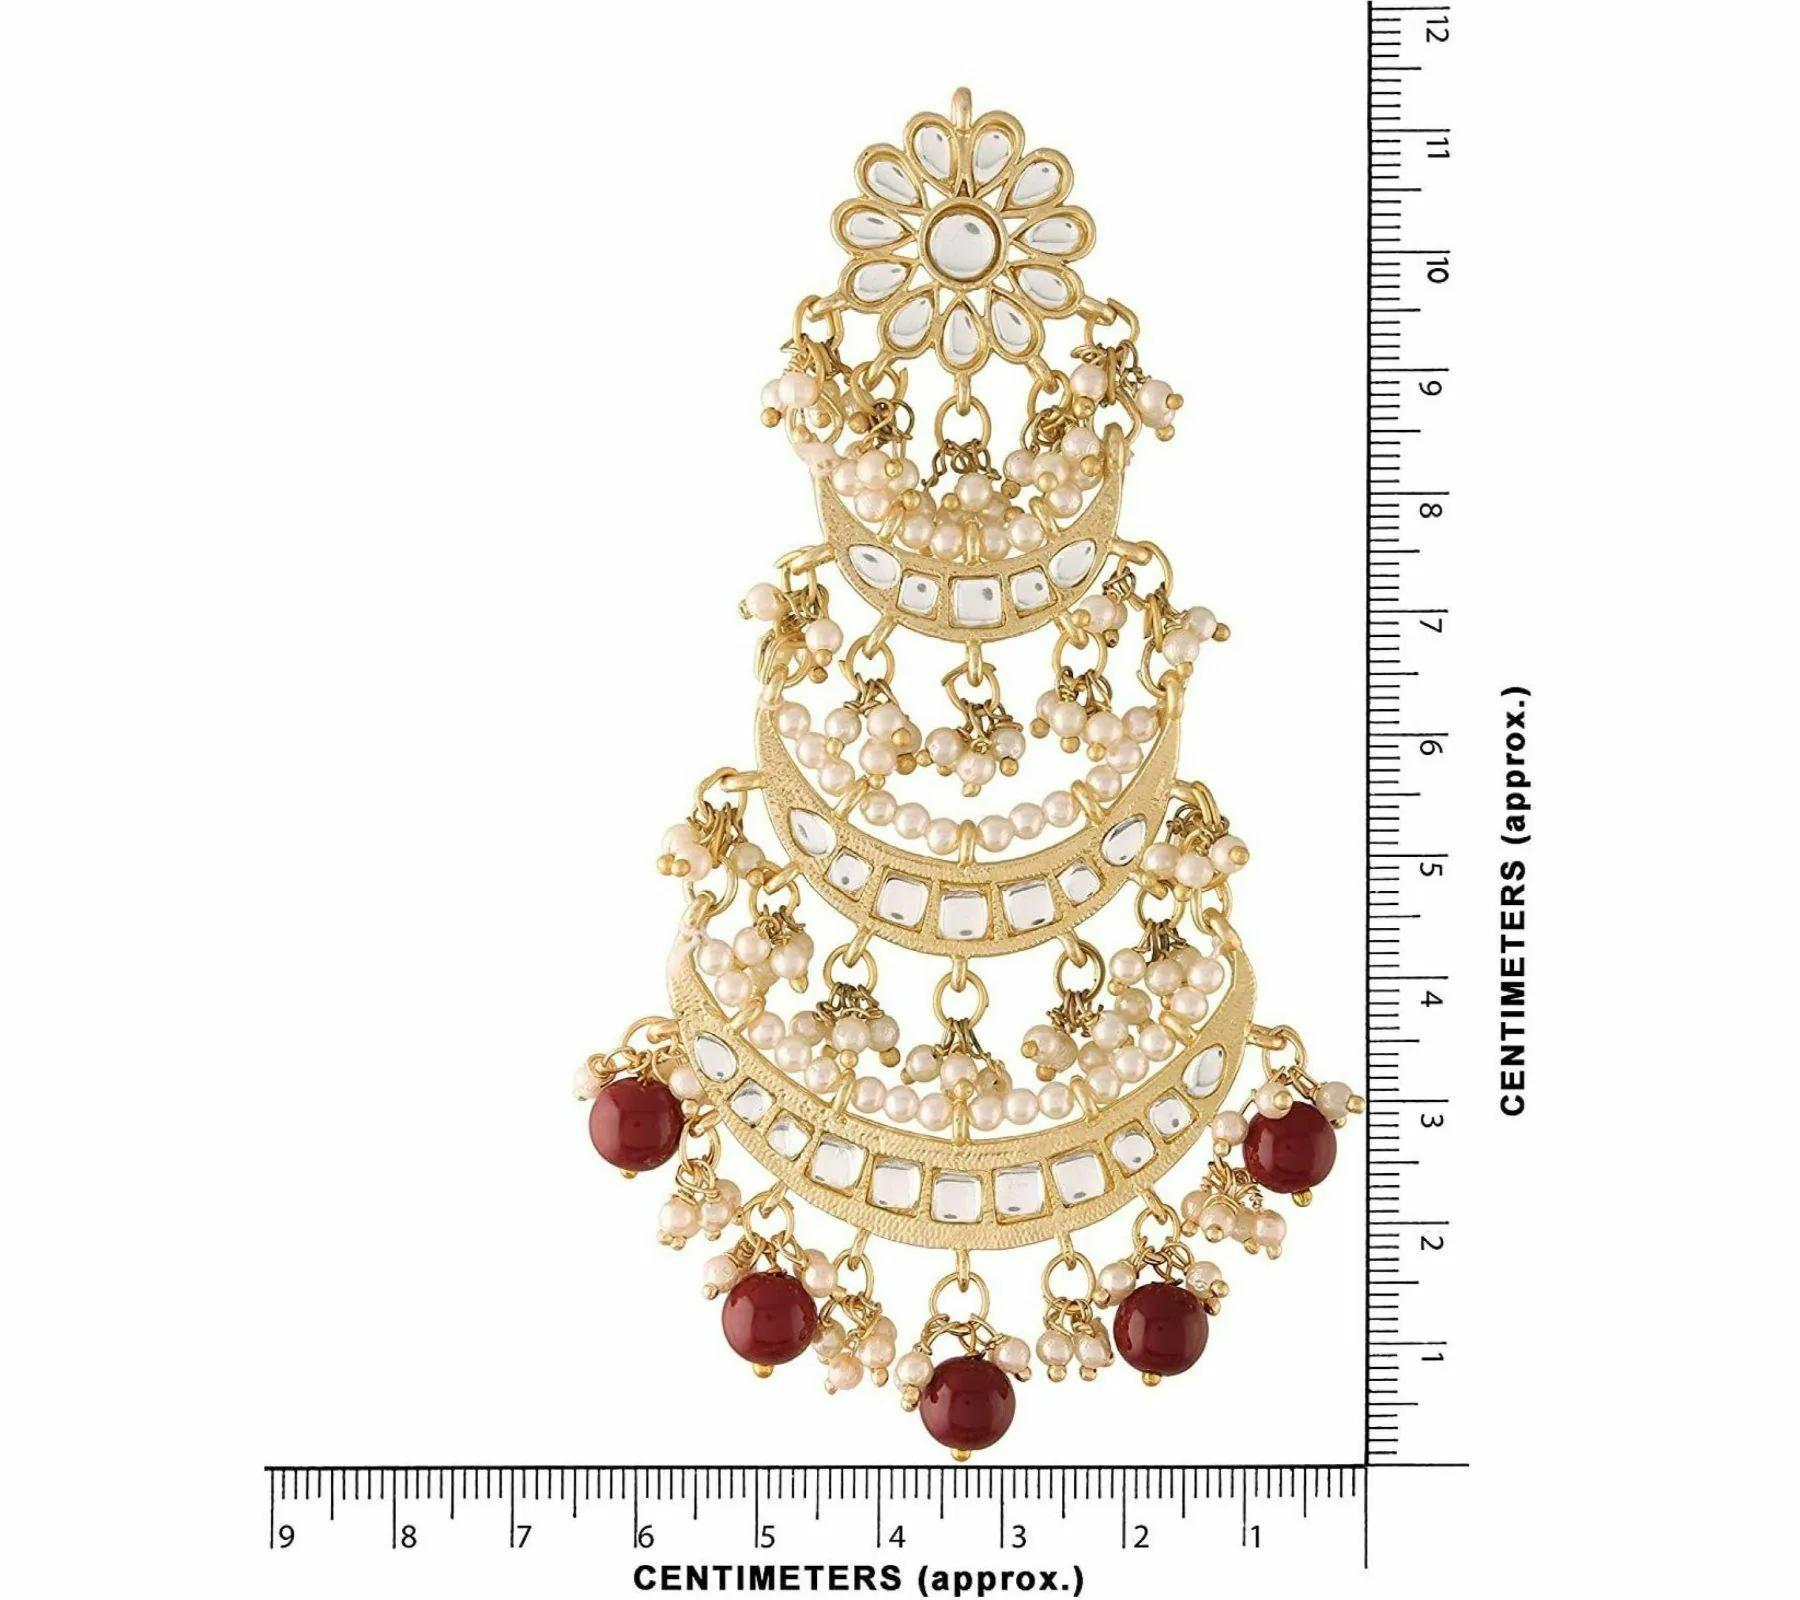
Gyaan Jewels Handmade Drops and Danglers Maroon for (Women and Girls)
Type: Earrings
Brand: Gyaan Jewels
Price: Rs. 411
 These panachee fashion earrings kaan chain champaswaralu are easy to wear, light in weight and gives you a rich look. A designer pair of traditional earrings for girls and women that will make you feel royal. The color complements all outfits & may be worn as a statement piece to any occasion.
Features: These are stylish, elegant and give a playful touch,Ideal for women and girls,#Uniquedesign: Each handmade earring is one-of-a-kind.,#High-quality materials: Crafted with durable and premium materials.,#Attention to detail: Meticulously crafted with precision and care.,#Versatile styles: Suitable for various occasions and outfits.